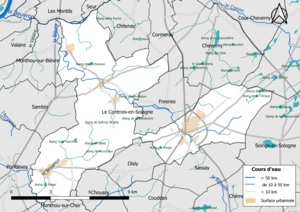
Carte du réseau hydrographique de la commune de fr:Le Controis-en-Sologne (Loir-et-Cher, France).
Le Controis-en-Sologne est une commune nouvelle française résultant de la fusion — au 1ᵉʳ janvier 2019 — des communes de Contres, Feings, Fougères-sur-Bièvre, Ouchamps, Thenay, située dans le département de Loir-et-Cher, en région Centre-Val de Loire.